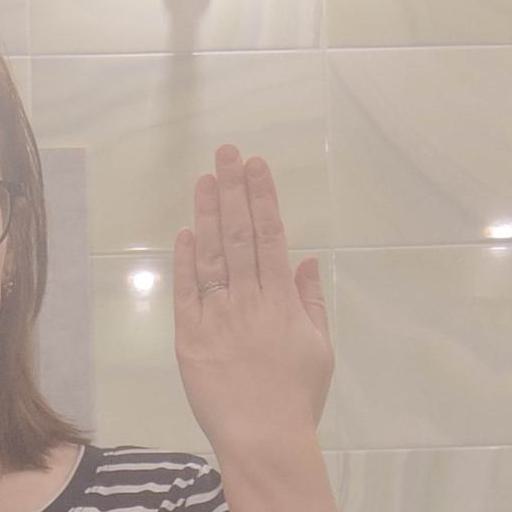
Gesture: stop_inverted